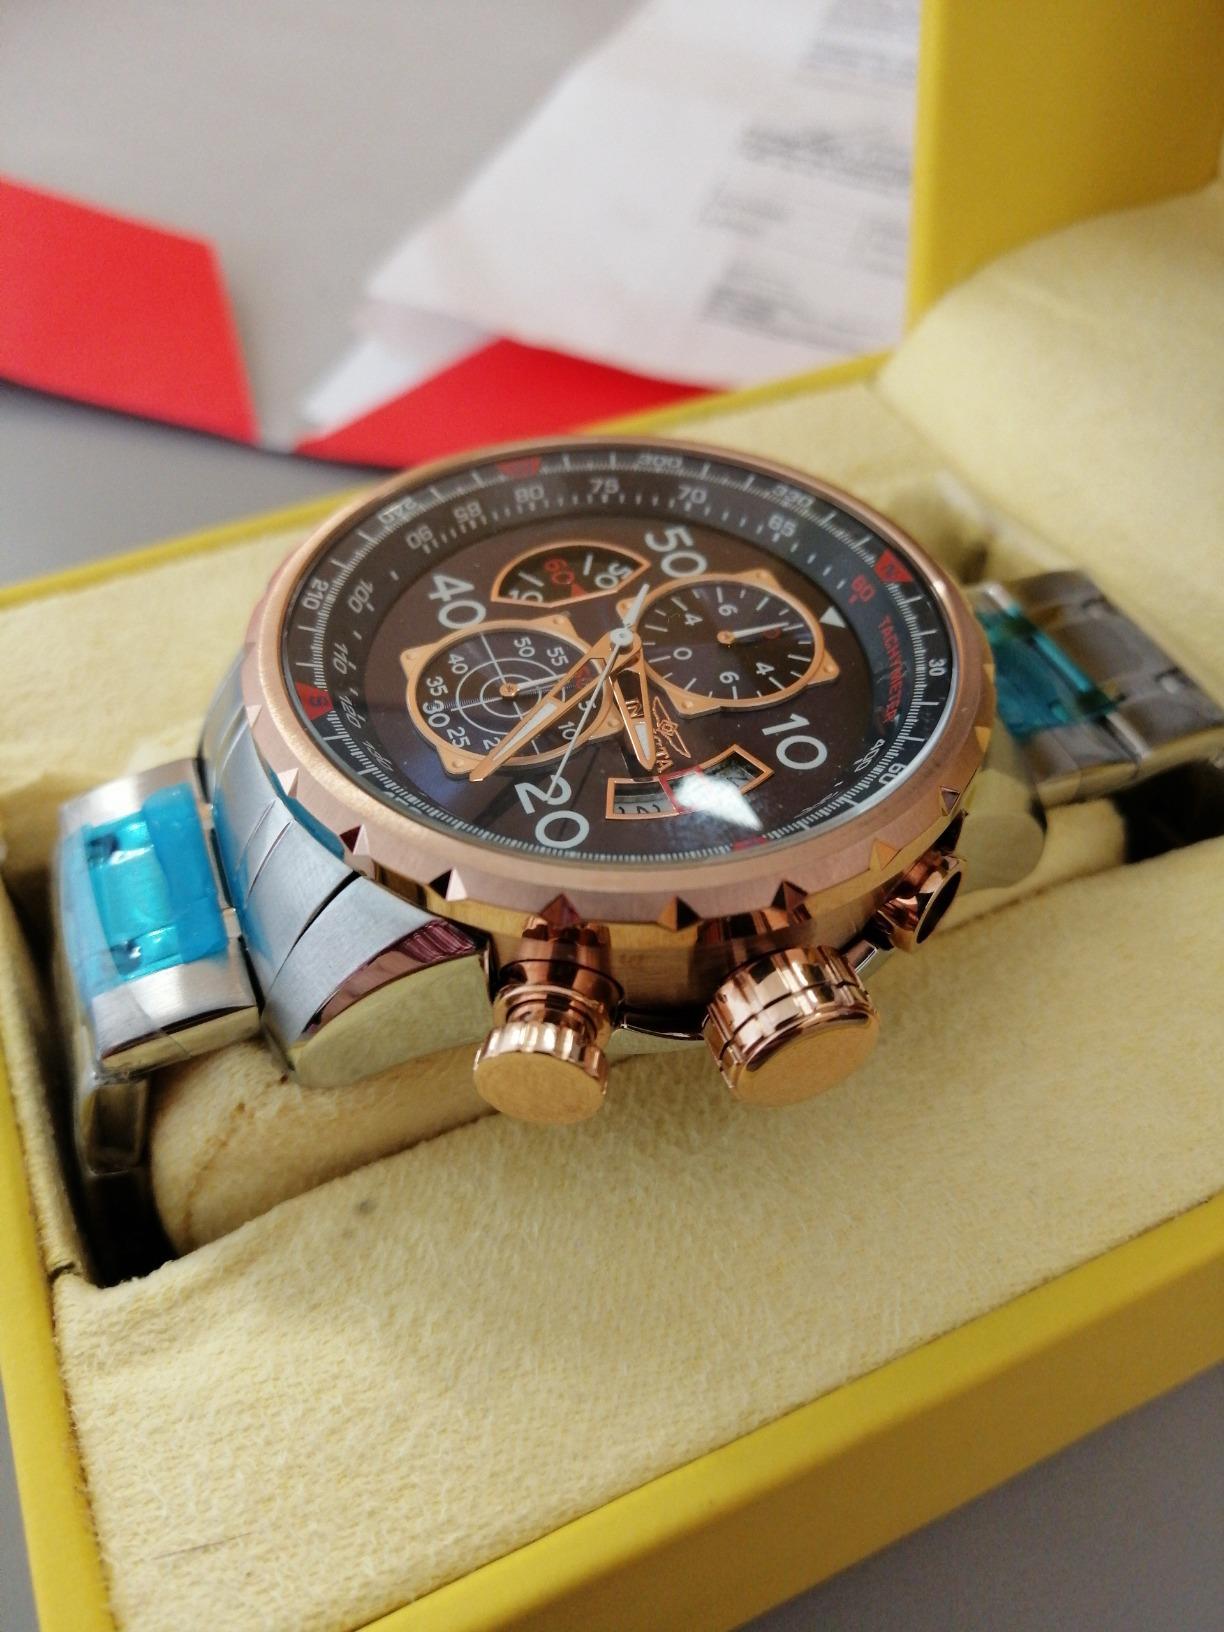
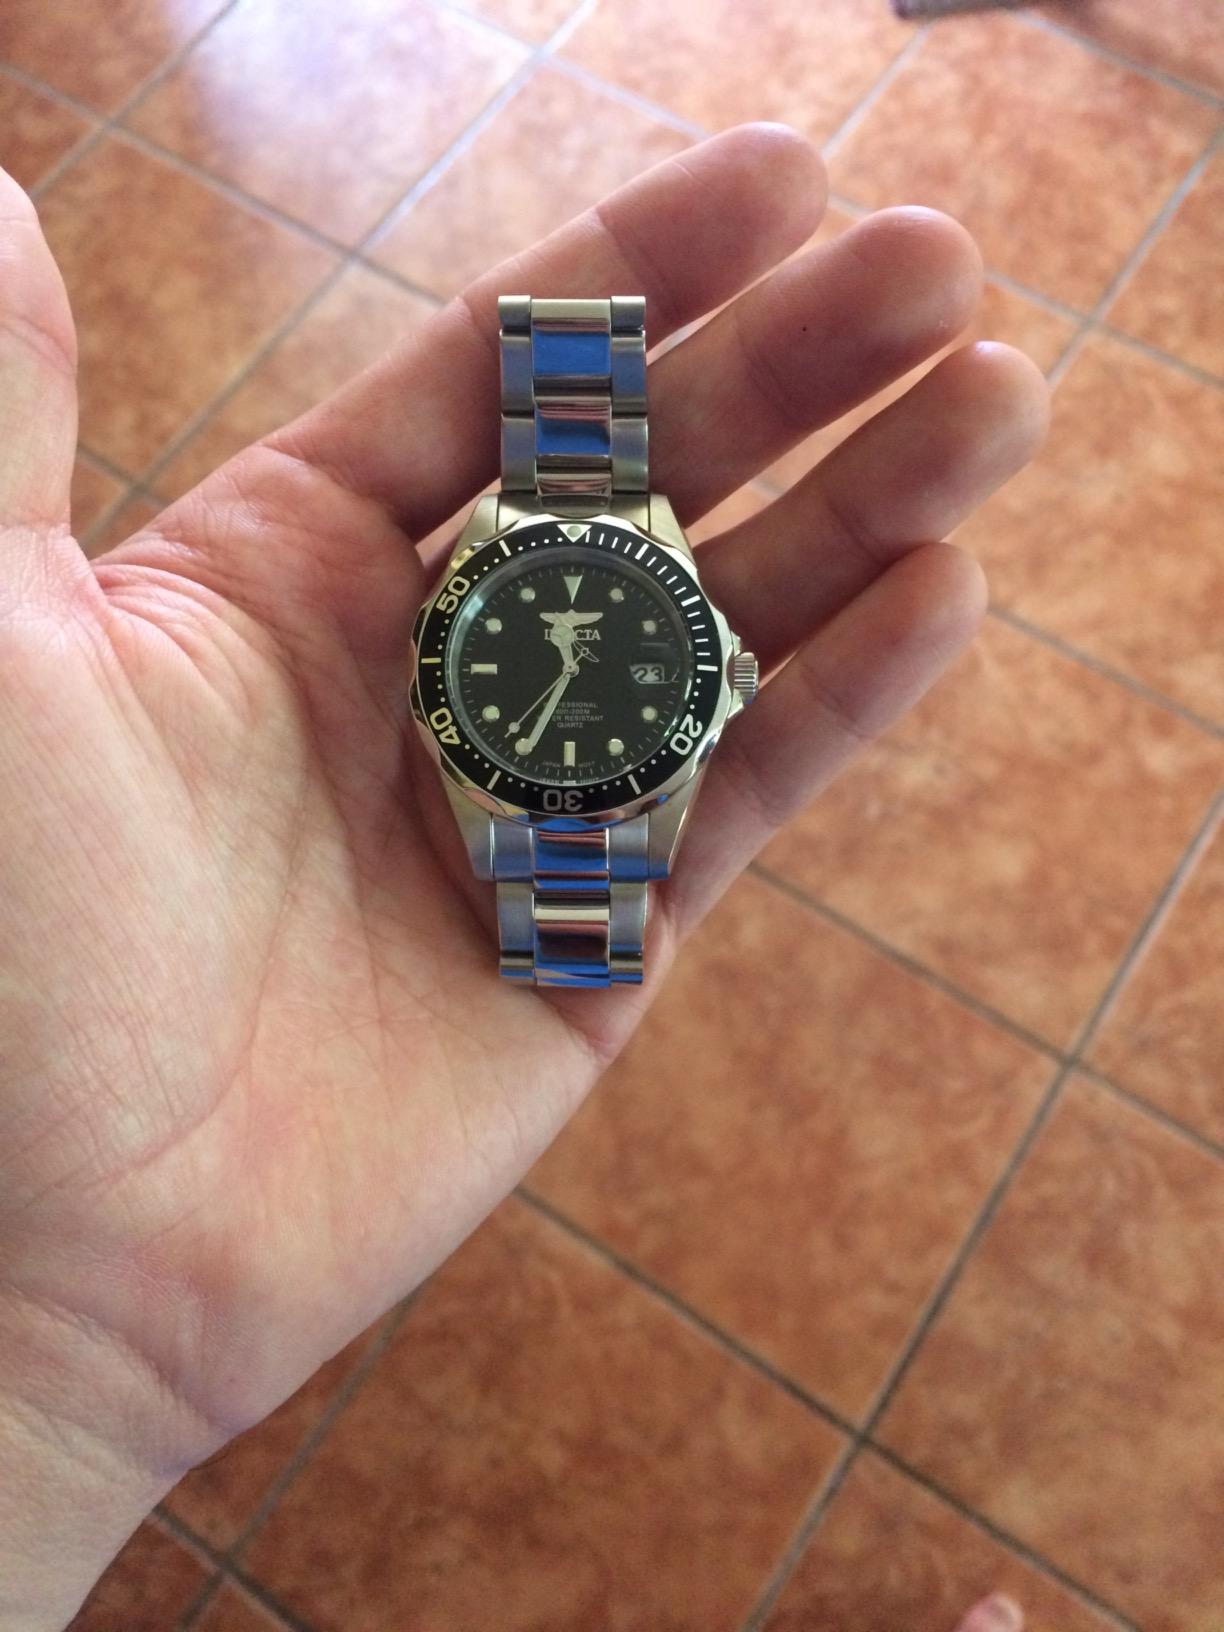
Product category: accessories_watch
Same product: no